2020s in European history

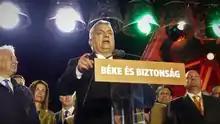
Viktor Orbán celebrating his victory

In terms of geographical distribution, the SPD made the most consequential gains in eastern Germany in addition to increasing their vote share in their traditional heartlands in the Rhineland and the northwest. Despite losing ground overall, the AfD made some gains in Thuringia and other parts of the east. The CDU saw its vote share almost everywhere, but their partner party in Bavaria, the CSU, proved slightly more resilient. In the east, Die Linke suffered big declines in Brandenburg and eastern Berlin.